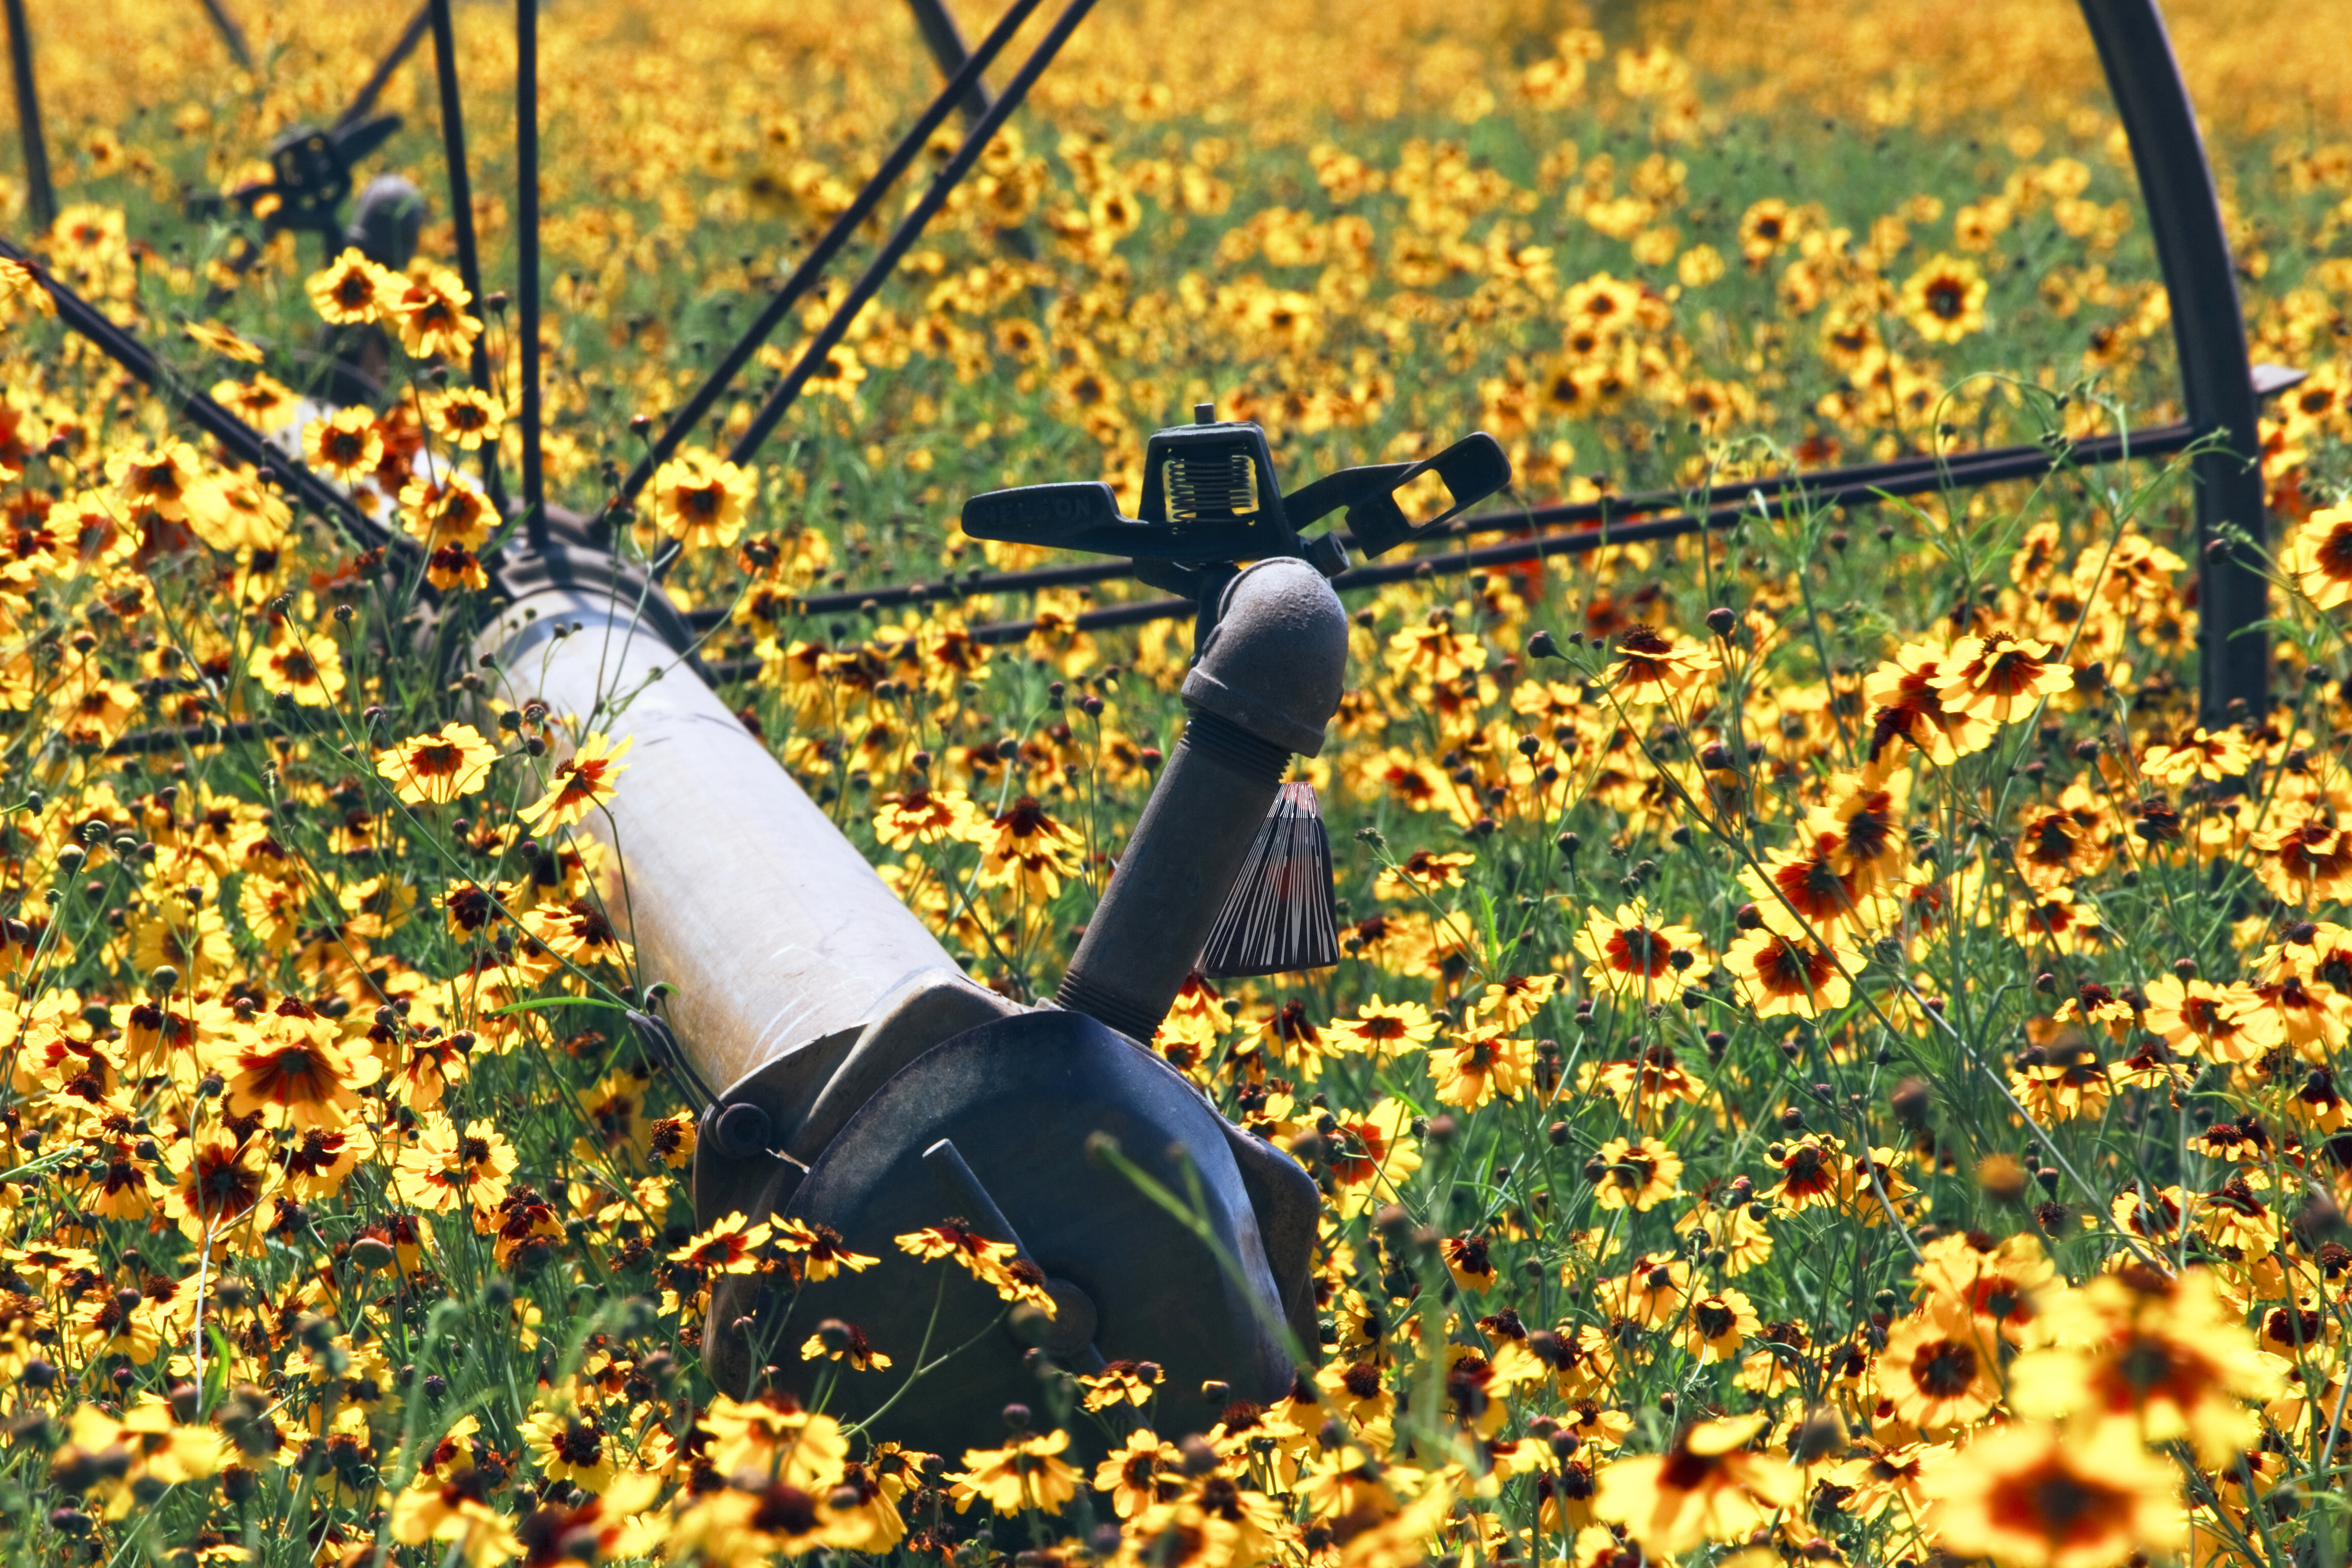
tree, water, nature, grass, branch, blossom, gathering, plant, field, farm, meadow, sunlight, morning, leaf, flower, green, autumn, yellow, agriculture, flora, season, wildflower, flowers, the, head, system, sprinkler, images, at, oregon, ian, brooks, sane, irrigation, cooler, flowering plant